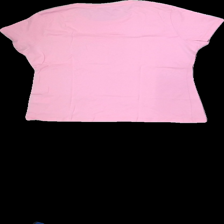
View: back
Type: T-shirt
Category: Ladies
Brand: Samsö
Colors: Pink
Material: 100%cotton
Cut: Regular, C-collar
Size: S
Season: Summer
Smell: Major
Price range: <50
Recommended usage: Export